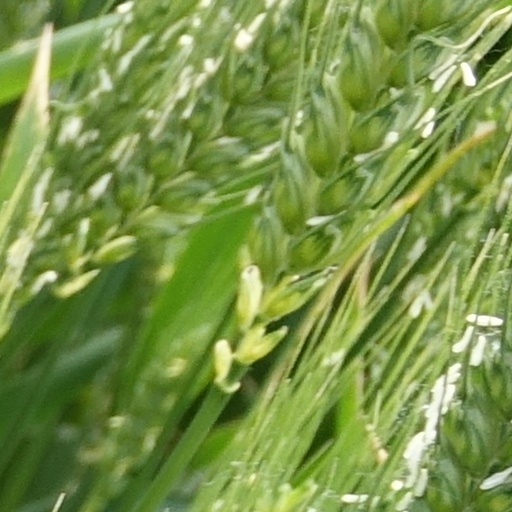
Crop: wheat